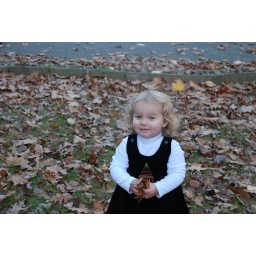
Cutest lil' girl playing in the leaves in her Christmas dress